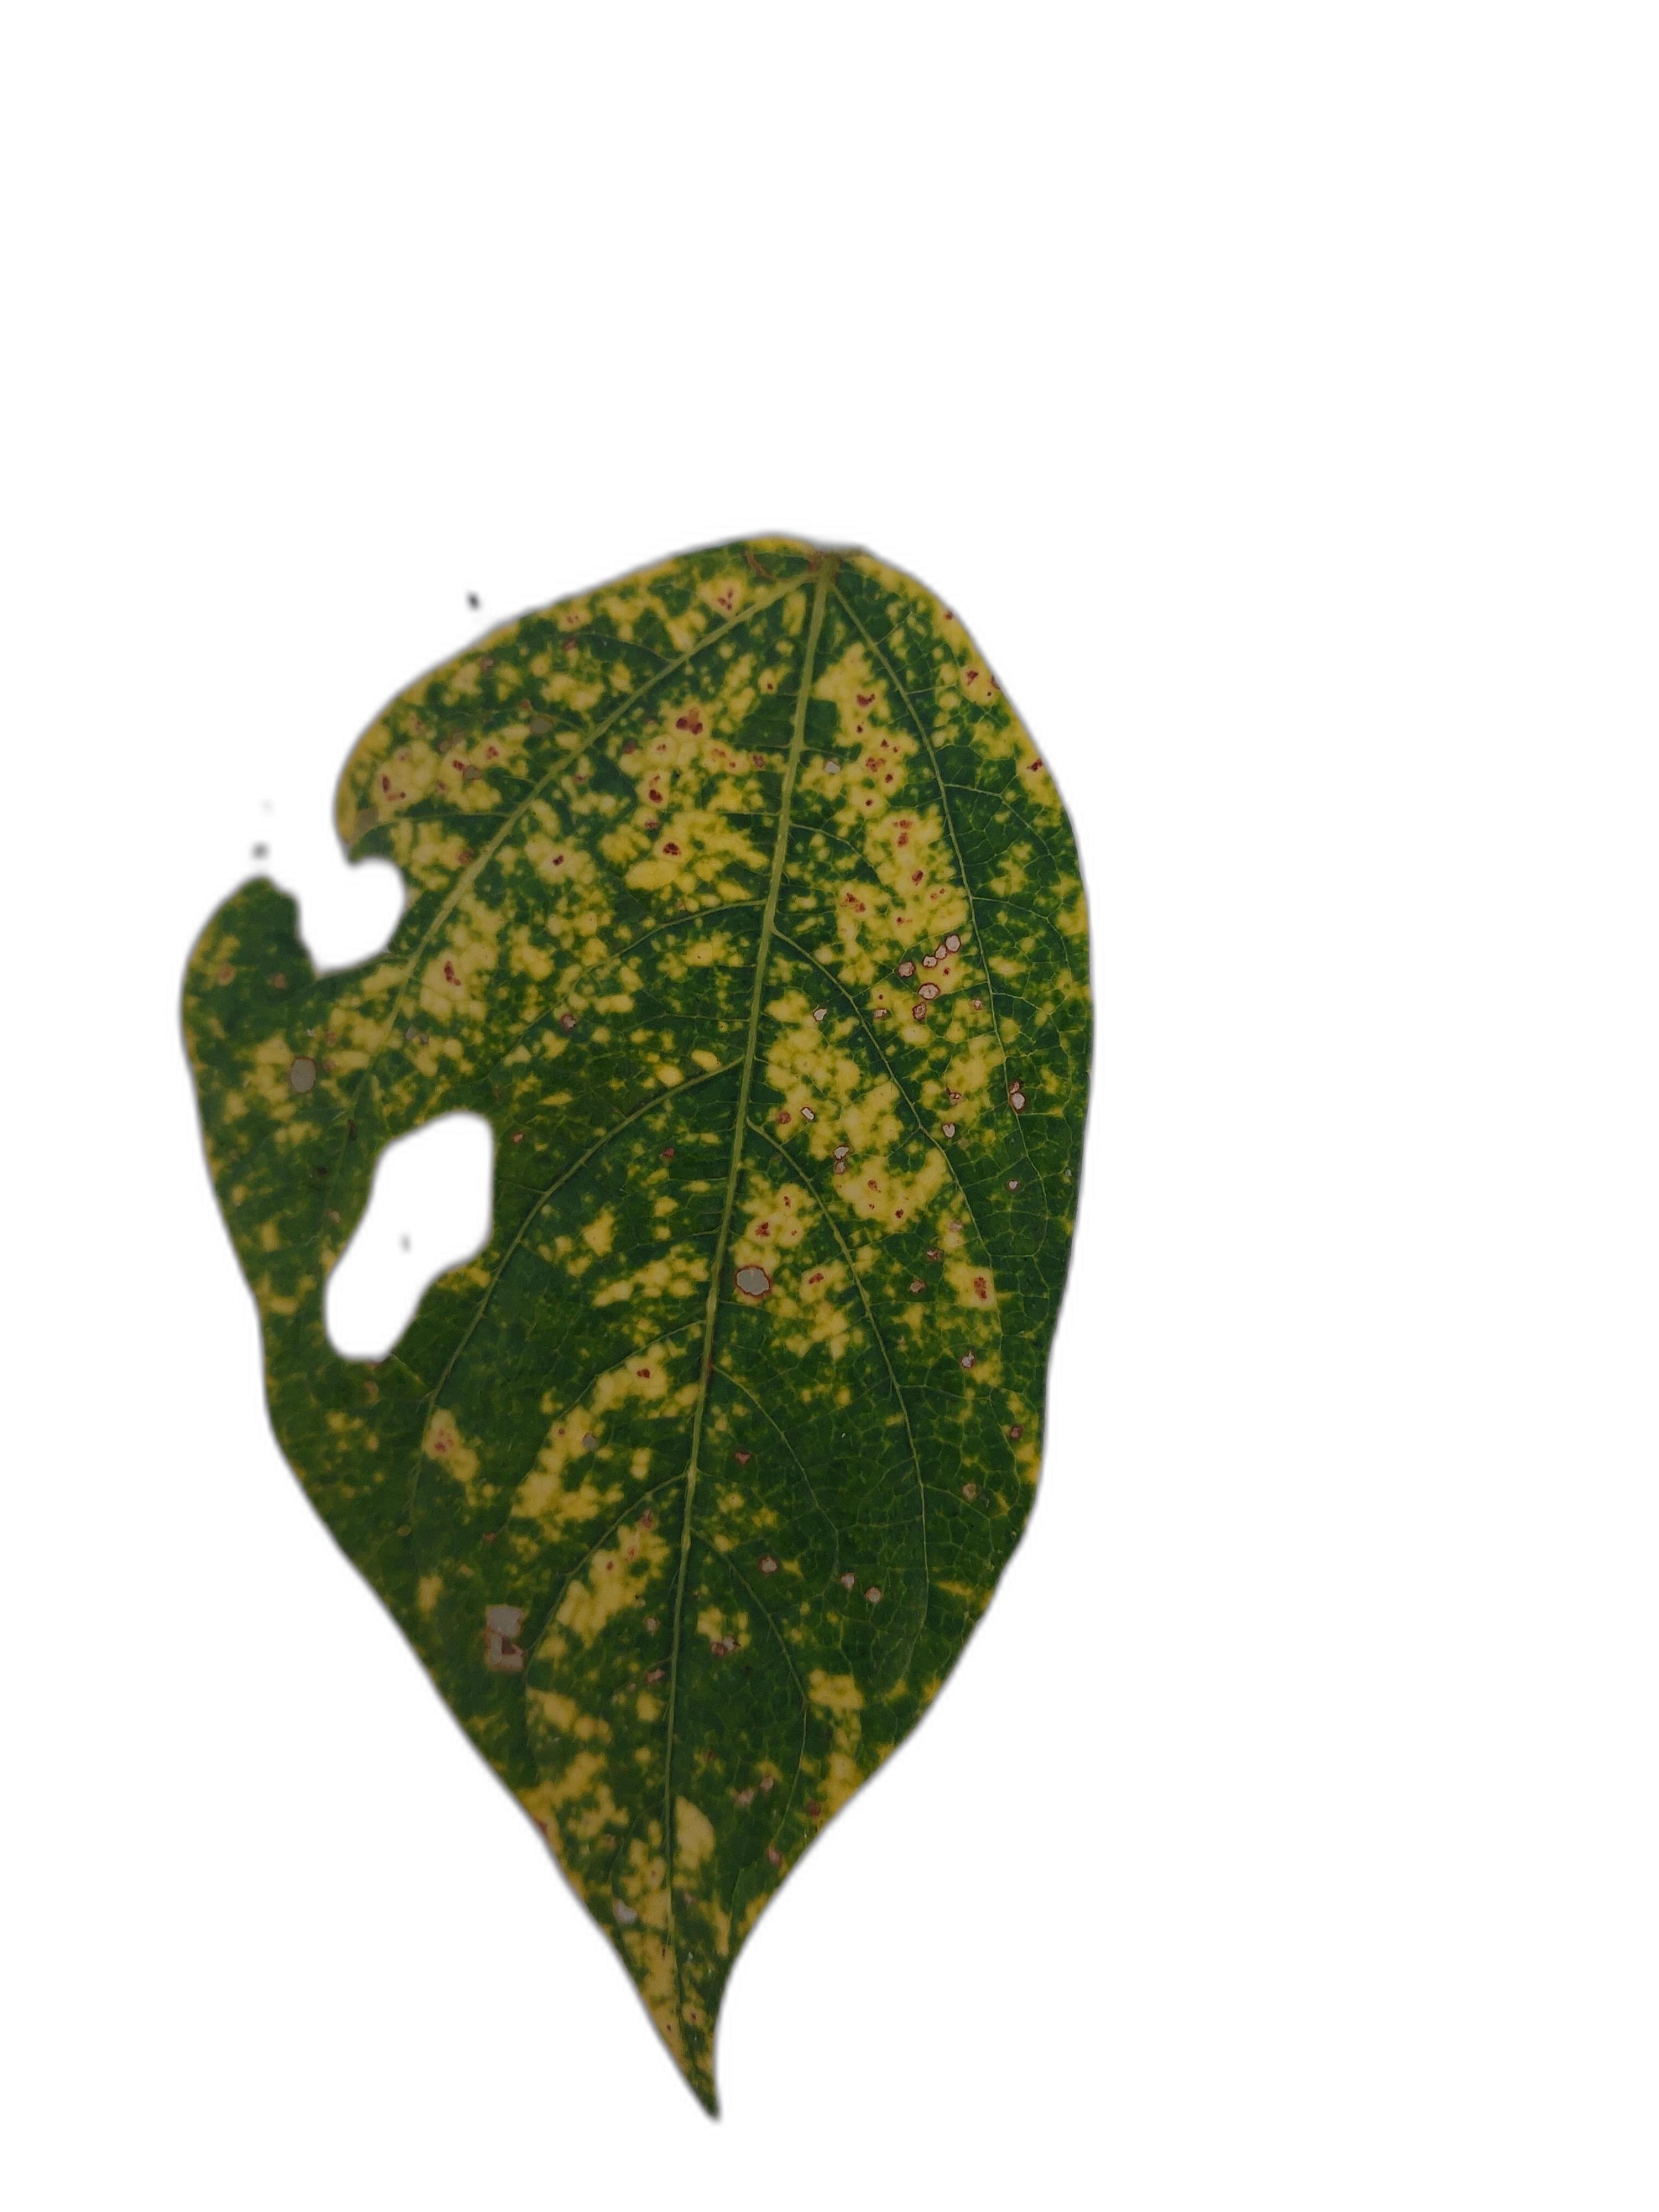
Label: Yellow Mosaic